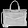
Label: Bag